Fuchū-shuku

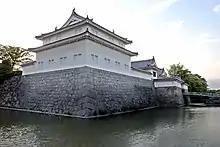
Sunpu Castle

The classic ukiyo-e print by Andō Hiroshige (Hōeidō edition) from 1831 to 1834 depicts travellers crossing the Abe River to the west of the post station. A woman is being carried in a "kago", while other people are fording the stream on foot.